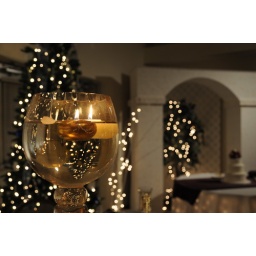
table decor with cake in background